Devi Jagadambi Temple

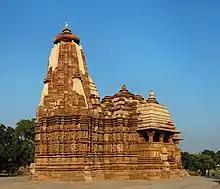
Devi Jagdambi temple at Khajuraho

Devi Jagadambika Temple or Jagadambika Temple is one of a group of about 25 temples at Khajuraho, Madhya Pradesh, India. Along with the other temples at Khajuraho, the temple was listed as a World Heritage Site because of its outstanding architecture, art, and historical importance. The temples of Khajuraho were built by the rulers of the Chandela dynasty between the 10th and the 12th centuries.